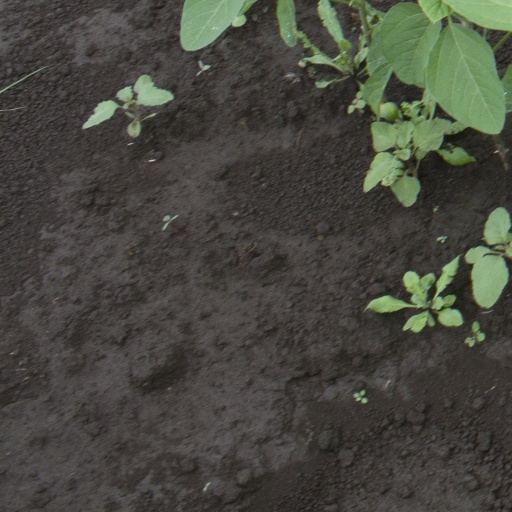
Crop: soybean